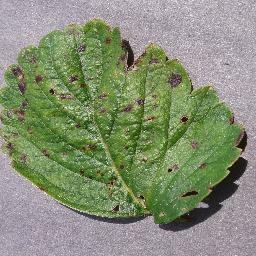
Label: Strawberry___Leaf_scorch